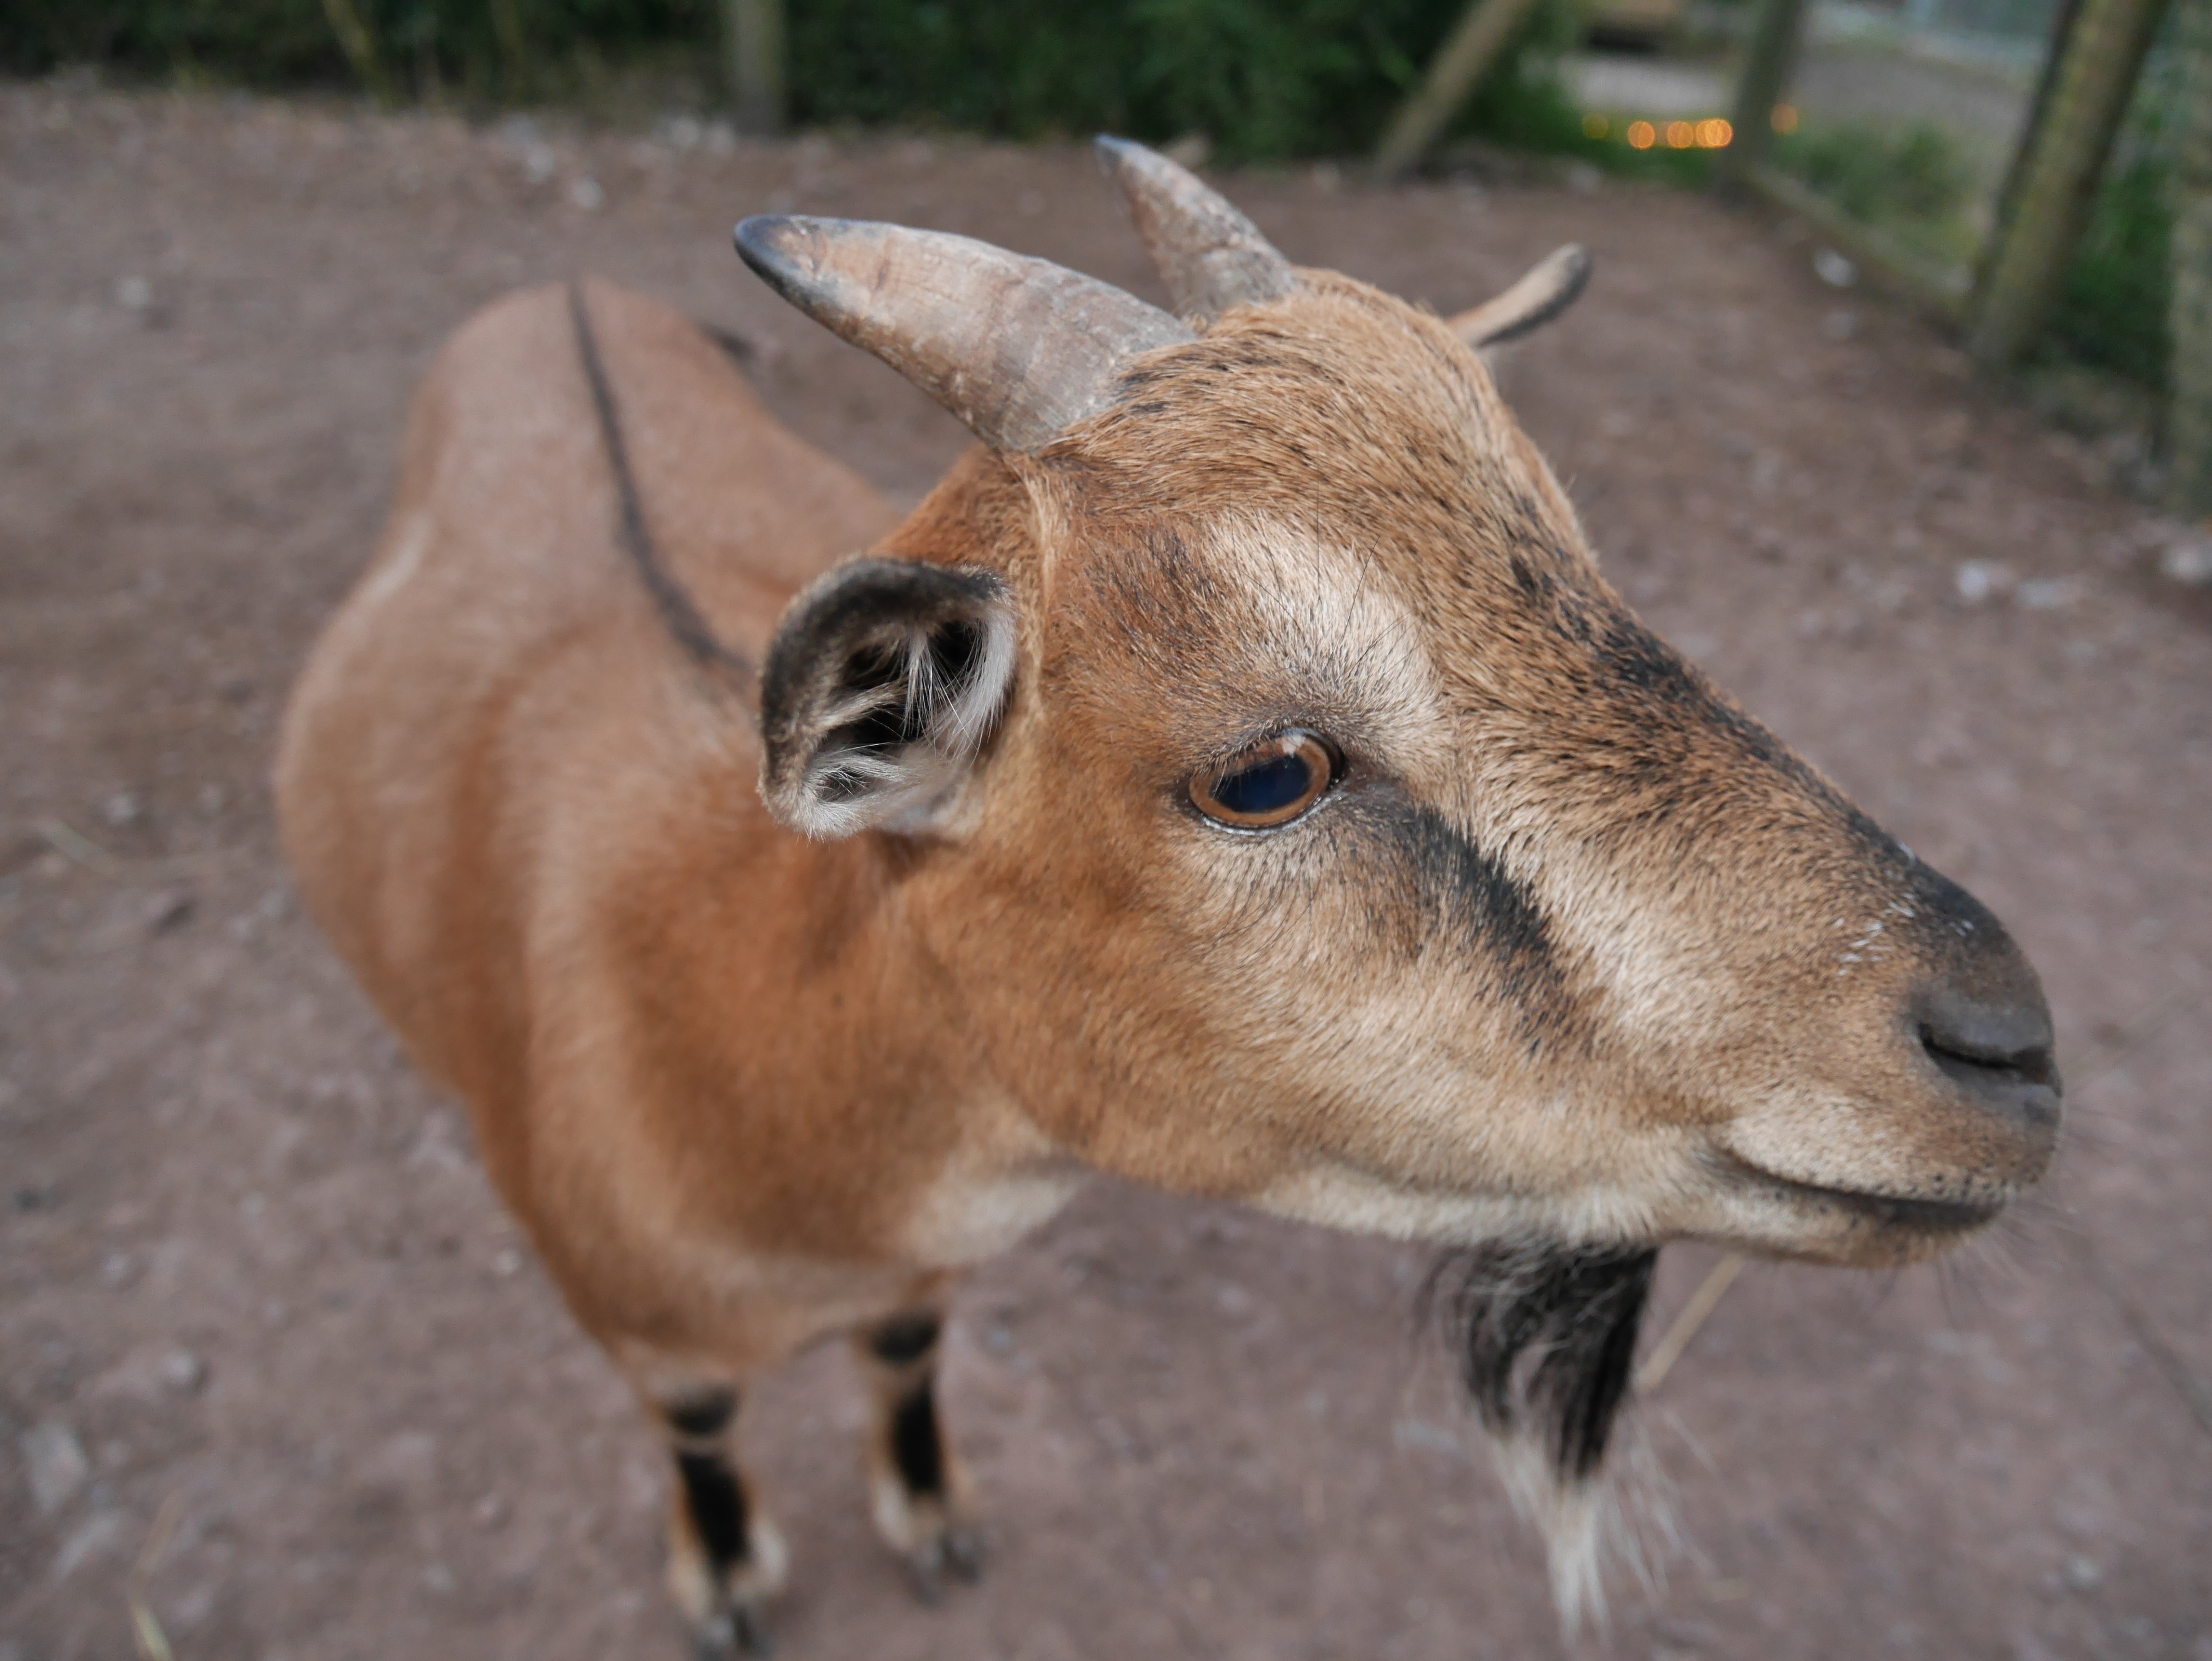
wildlife, deer, zoo, horn, mammal, fauna, vertebrate, white tailed deer